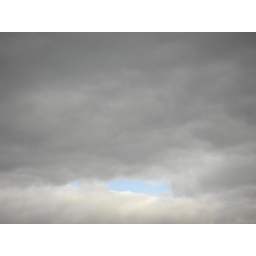
A vivid blue patch of sky seen through a gap in the clouds.